First Russian circumnavigation

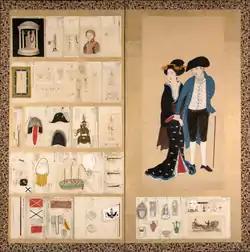
Japanese drawings made to inform the government. They mostly depict gifts (including a clock in the form of an elephant) and household items, and also ambassador Rezanov with Japanese prostitutes, 1805.

Krusenstern constructed the route to Kamchatka; thus, it would not lag for more than 100-120 miles from the original route paved by James Cook. On June 22, the vessels crossed the tropic of Cancer and got to a two-week calm, during which the ocean's surface was mirrored, which the captain had previously observed only in the Baltic. Using the perfect weather conditions, Horner and Langsdorf started to measure the temperature at different sea levels and to catch marine animals, particularly jellyfish "Onisius." Following Rumyantsev's instructions, they were also searching for a ghost island supposedly located east of Japan that many unsuccessfully tried to locate starting from 1610. On July 13, Kamchatka's shore became visible. On July 14, the sloop reached Cape Povorotny. Because of the calm, the vessel arrived at Petropavlovsk-Kamchatsky only at 1 pm on July 15, transitioning from the island of Hawaii in 35 days. During that time, only once a person had symptoms of scurvy, needing eight days for a full recovery.